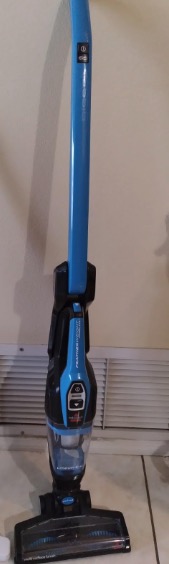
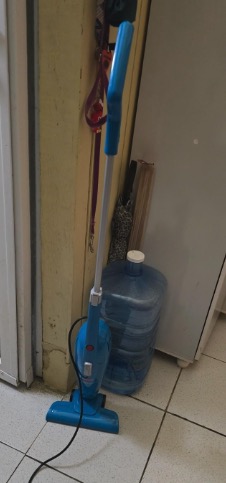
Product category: items_vacuum
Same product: no